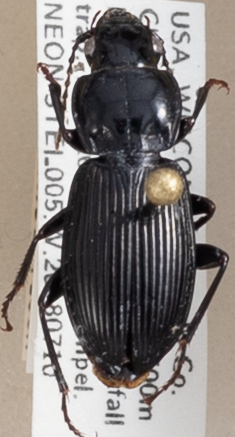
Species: Pterostichus novus
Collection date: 2018-07-10
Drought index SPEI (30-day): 0.71
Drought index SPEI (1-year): -0.24
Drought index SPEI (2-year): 1.642